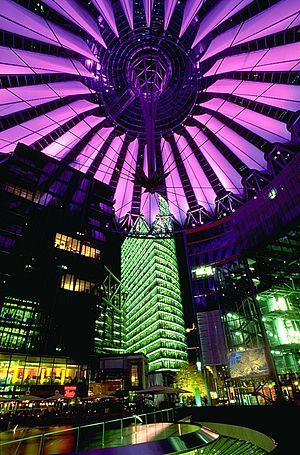
Le Sony Center de nuit, à Berlin. Română: Sony Center noaptea, Berlin (Germania). Photo was taken using the following technique: Film: Fuji Velvia Lens: 2.0/20 Filter: none Body: Minolta Dynax 7 Support: Manfrotto 190B Source: http://fam-tille.de/sparetime.html Image with Information in English Bild mit Informationen auf Deutsch
Yann Kersalé est un plasticien français né le 17 février 1955 à Paris.
Helmut Jahn, né le 4 janvier 1940 à Zirndorf, est un architecte allemand. Il commença ses études à Munich et les poursuivit aux États-Unis.
La Potsdamer Platz est une place du centre de Berlin, en Allemagne. Intersection routière majeure pendant la première partie du XXᵉ siècle, la place est détruite pendant la guerre et devient un no man's land dans le cadre de la Guerre froide, coupée en deux par le mur de Berlin. La majeure partie des immeubles qui la bordent actuellement ont été construits depuis la réunification de 1990. La place compte parmi les lieux les plus marquants de Berlin et est fréquentée par de nombreux touristes.
Berlin /bɛʁ.lɛ̃/ est la capitale et la plus grande ville d'Allemagne. Institutionnellement, c’est une ville-État nommée Land de Berlin.
Le cyberpunk est un genre de la science-fiction très apparenté à la dystopie et à la hard science-fiction. Il met souvent en scène un futur proche, avec une société technologiquement avancée.